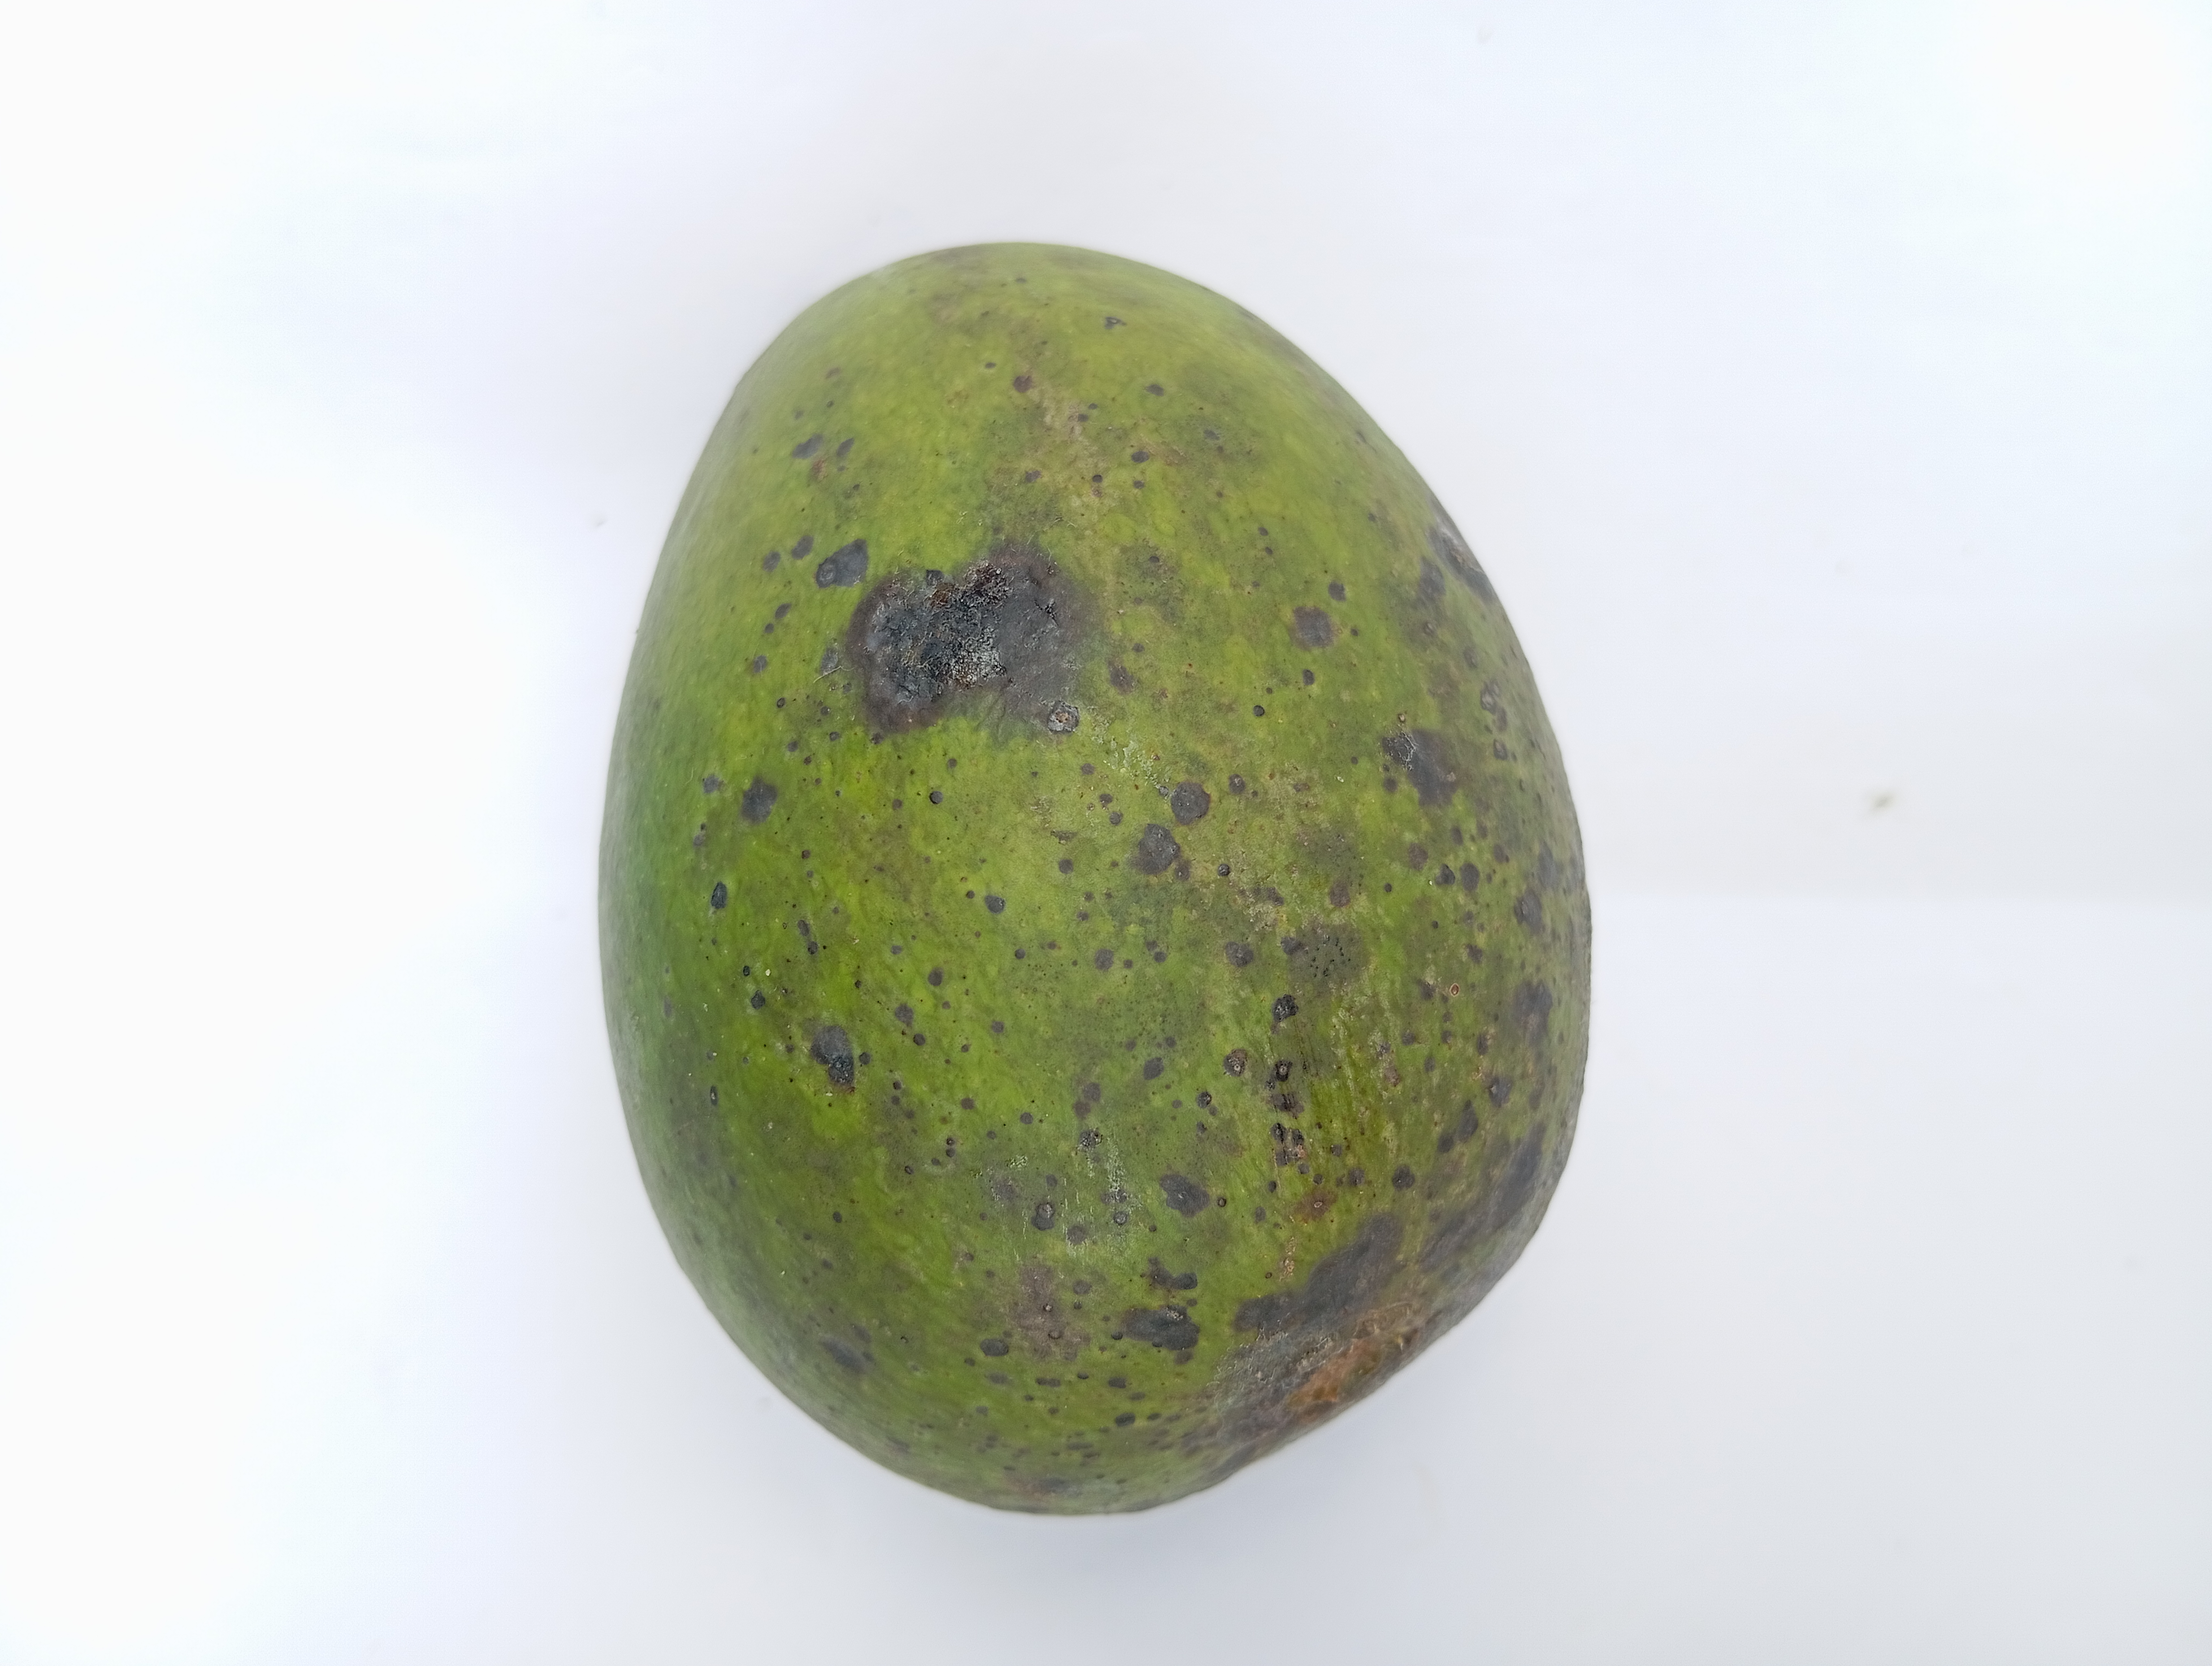
Mango variety: Harivanga